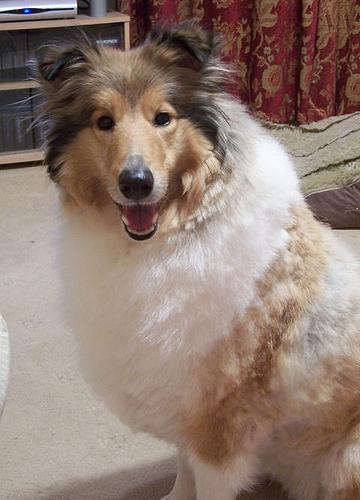
collie